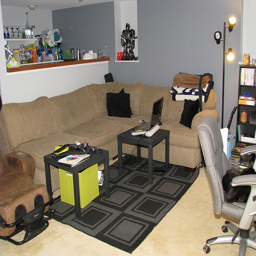
a tan couch some tables a chair and a lamp
 A living room has various types of furniture in it.
A tacky living room with a small black rug.
There are couches and tables in the room.
the sofas have black pillows on them  as well as blankets